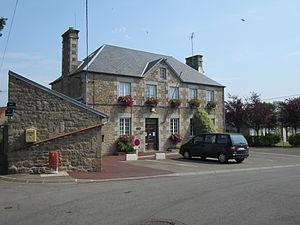
Saint-Michel-des-Loups, commune associée de Jullouville, Manche
Saint-Michel-des-Loups est une ancienne commune française du département de la Manche et de la région Normandie. Depuis 1972, Saint-Michel-des-Loups est une commune associée de Jullouville. Elle est peuplée de 629 habitants.